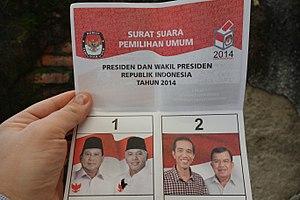
L'élection présidentielle indonésienne de 2014 s'est tenue le 9 juillet 2014 afin d'élire le président et le vice-président pour un mandat de 5 ans. Il s'agit de la troisième élection présidentielle au suffrage direct. Le résultat en a été officiellement proclamé le 22 juillet 2014 par la commission électorale indonésienne, avec comme vainqueur Joko Widodo, qui a obtenu 53,15 % des voix contre Prabowo Subianto, qui en a obtenu 46,85 %. Joko Widodo sera officiellement investi le 22 octobre 2014.